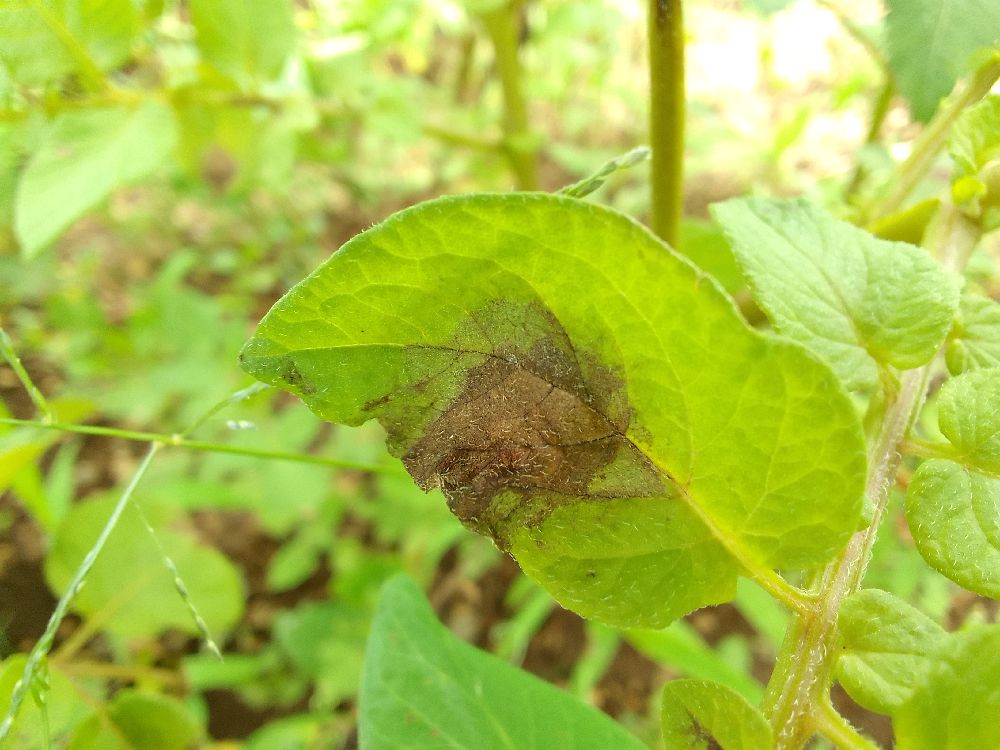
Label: Late blight